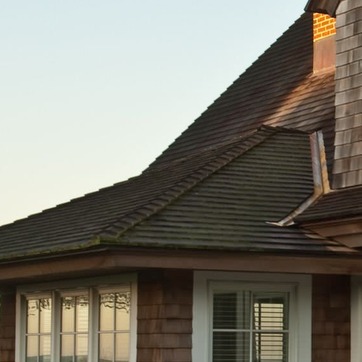
Material: other